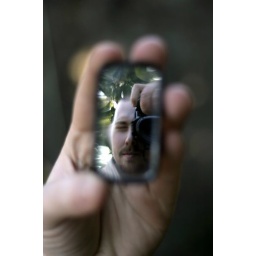
self portrait in blind spot mirror